Roy Mitchell (theatre practitioner)

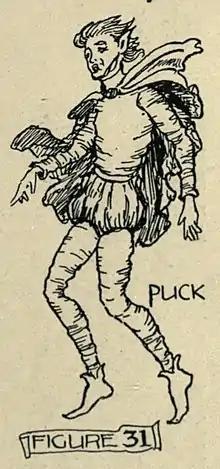
J. E. H. MacDonald illustration of Shakespeare's Puck, from "Shakespeare for Community Players" (1919)

Mitchell wrote books and articles about theatre and Theosophy. Some of his articles appeared in "Theatre Arts Monthly" and "The Canadian Theosophist".